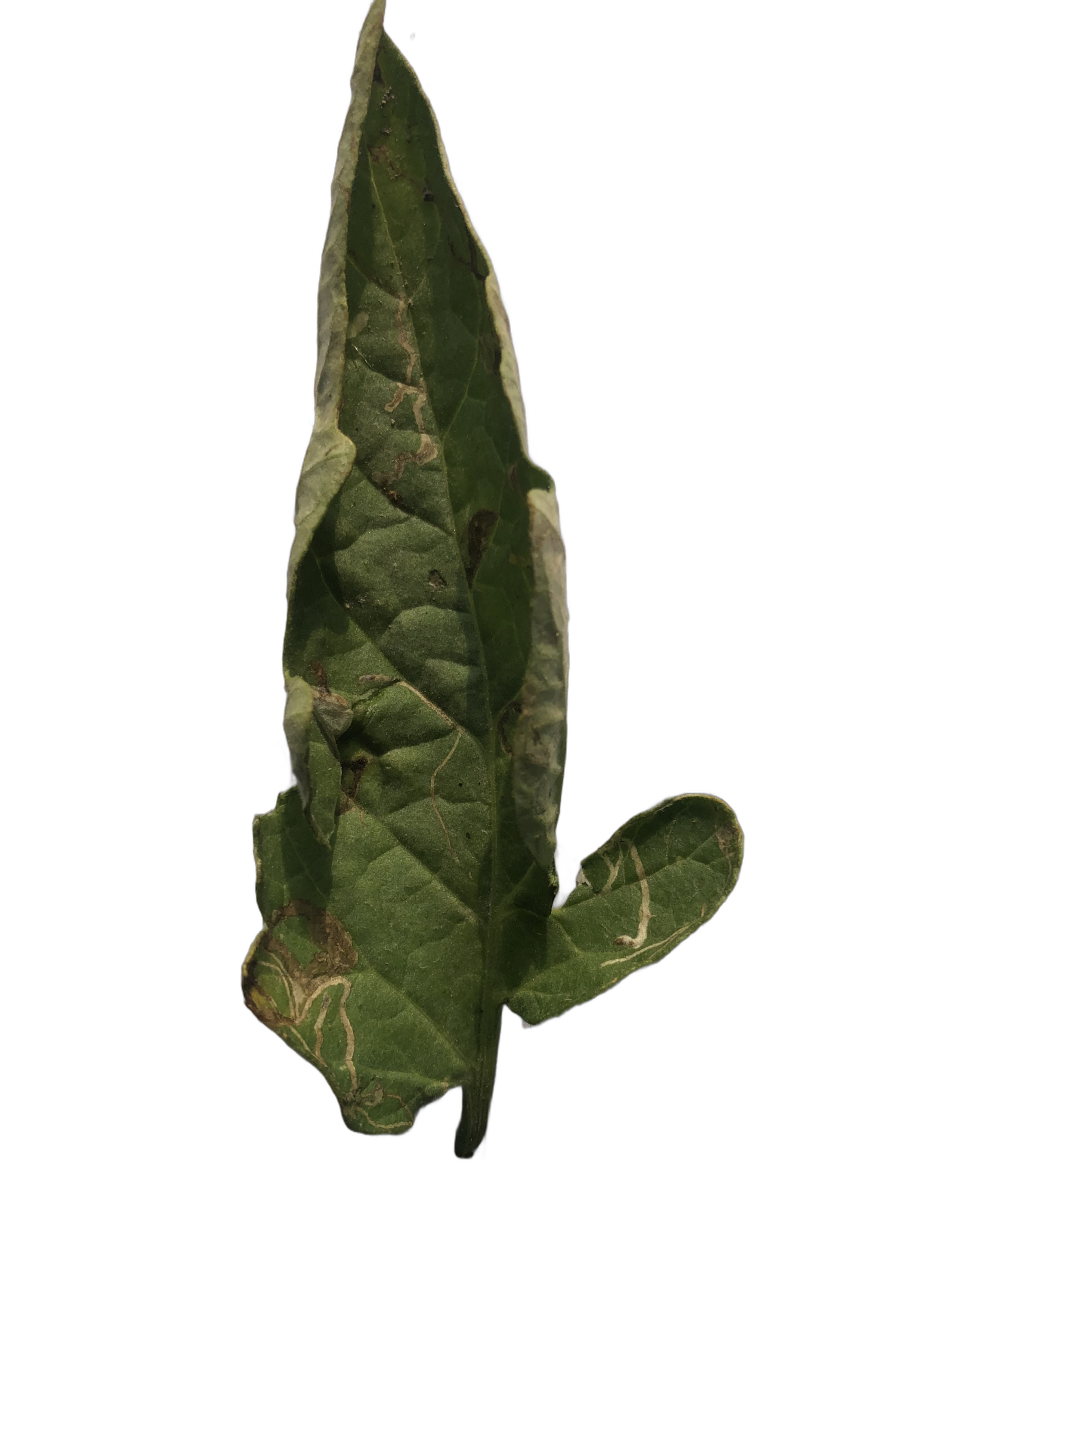
Crop: Tomato
Label: Mosaic